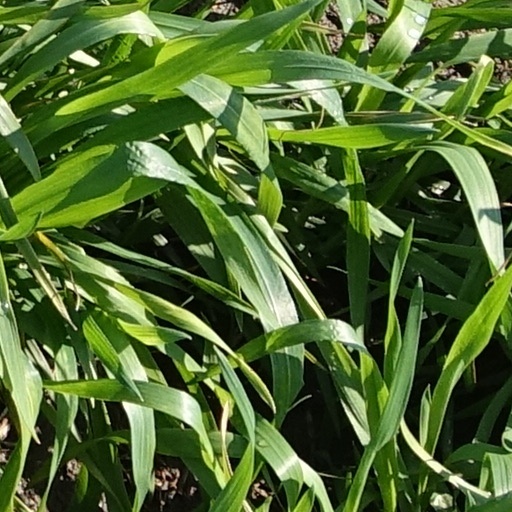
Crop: wheat